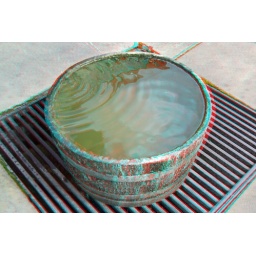
The Bluebell railway in anaglyph 3D stereo red cyan glasses to view